Fatawa Darul Uloom Deoband

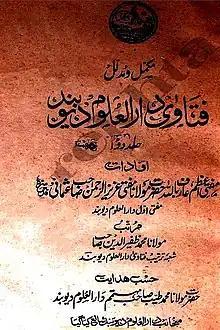
Urdu cover

Fatawa Darul Uloom Deoband is an 18-volume compilation of Islamic legal opinions, or fatwas, issued by the scholars of Darul Uloom Deoband, a prominent Islamic seminary in India. The fatwas cover a wide range of topics, including faith, prayer, fasting, charity, pilgrimage, marriage, divorce, and more. The collection is considered a comprehensive guide to Islamic jurisprudence, and has been cited by scholars and academics around the world as a reliable source for religious verdicts on social, economic, political, and moral issues. In April 2025, the Government of Bangladesh announced that they will translate it into a 27-volume edition.